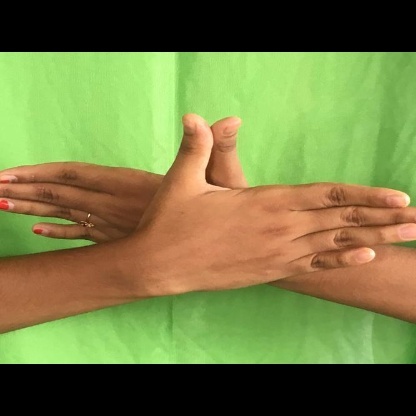
Mudra: Garuda